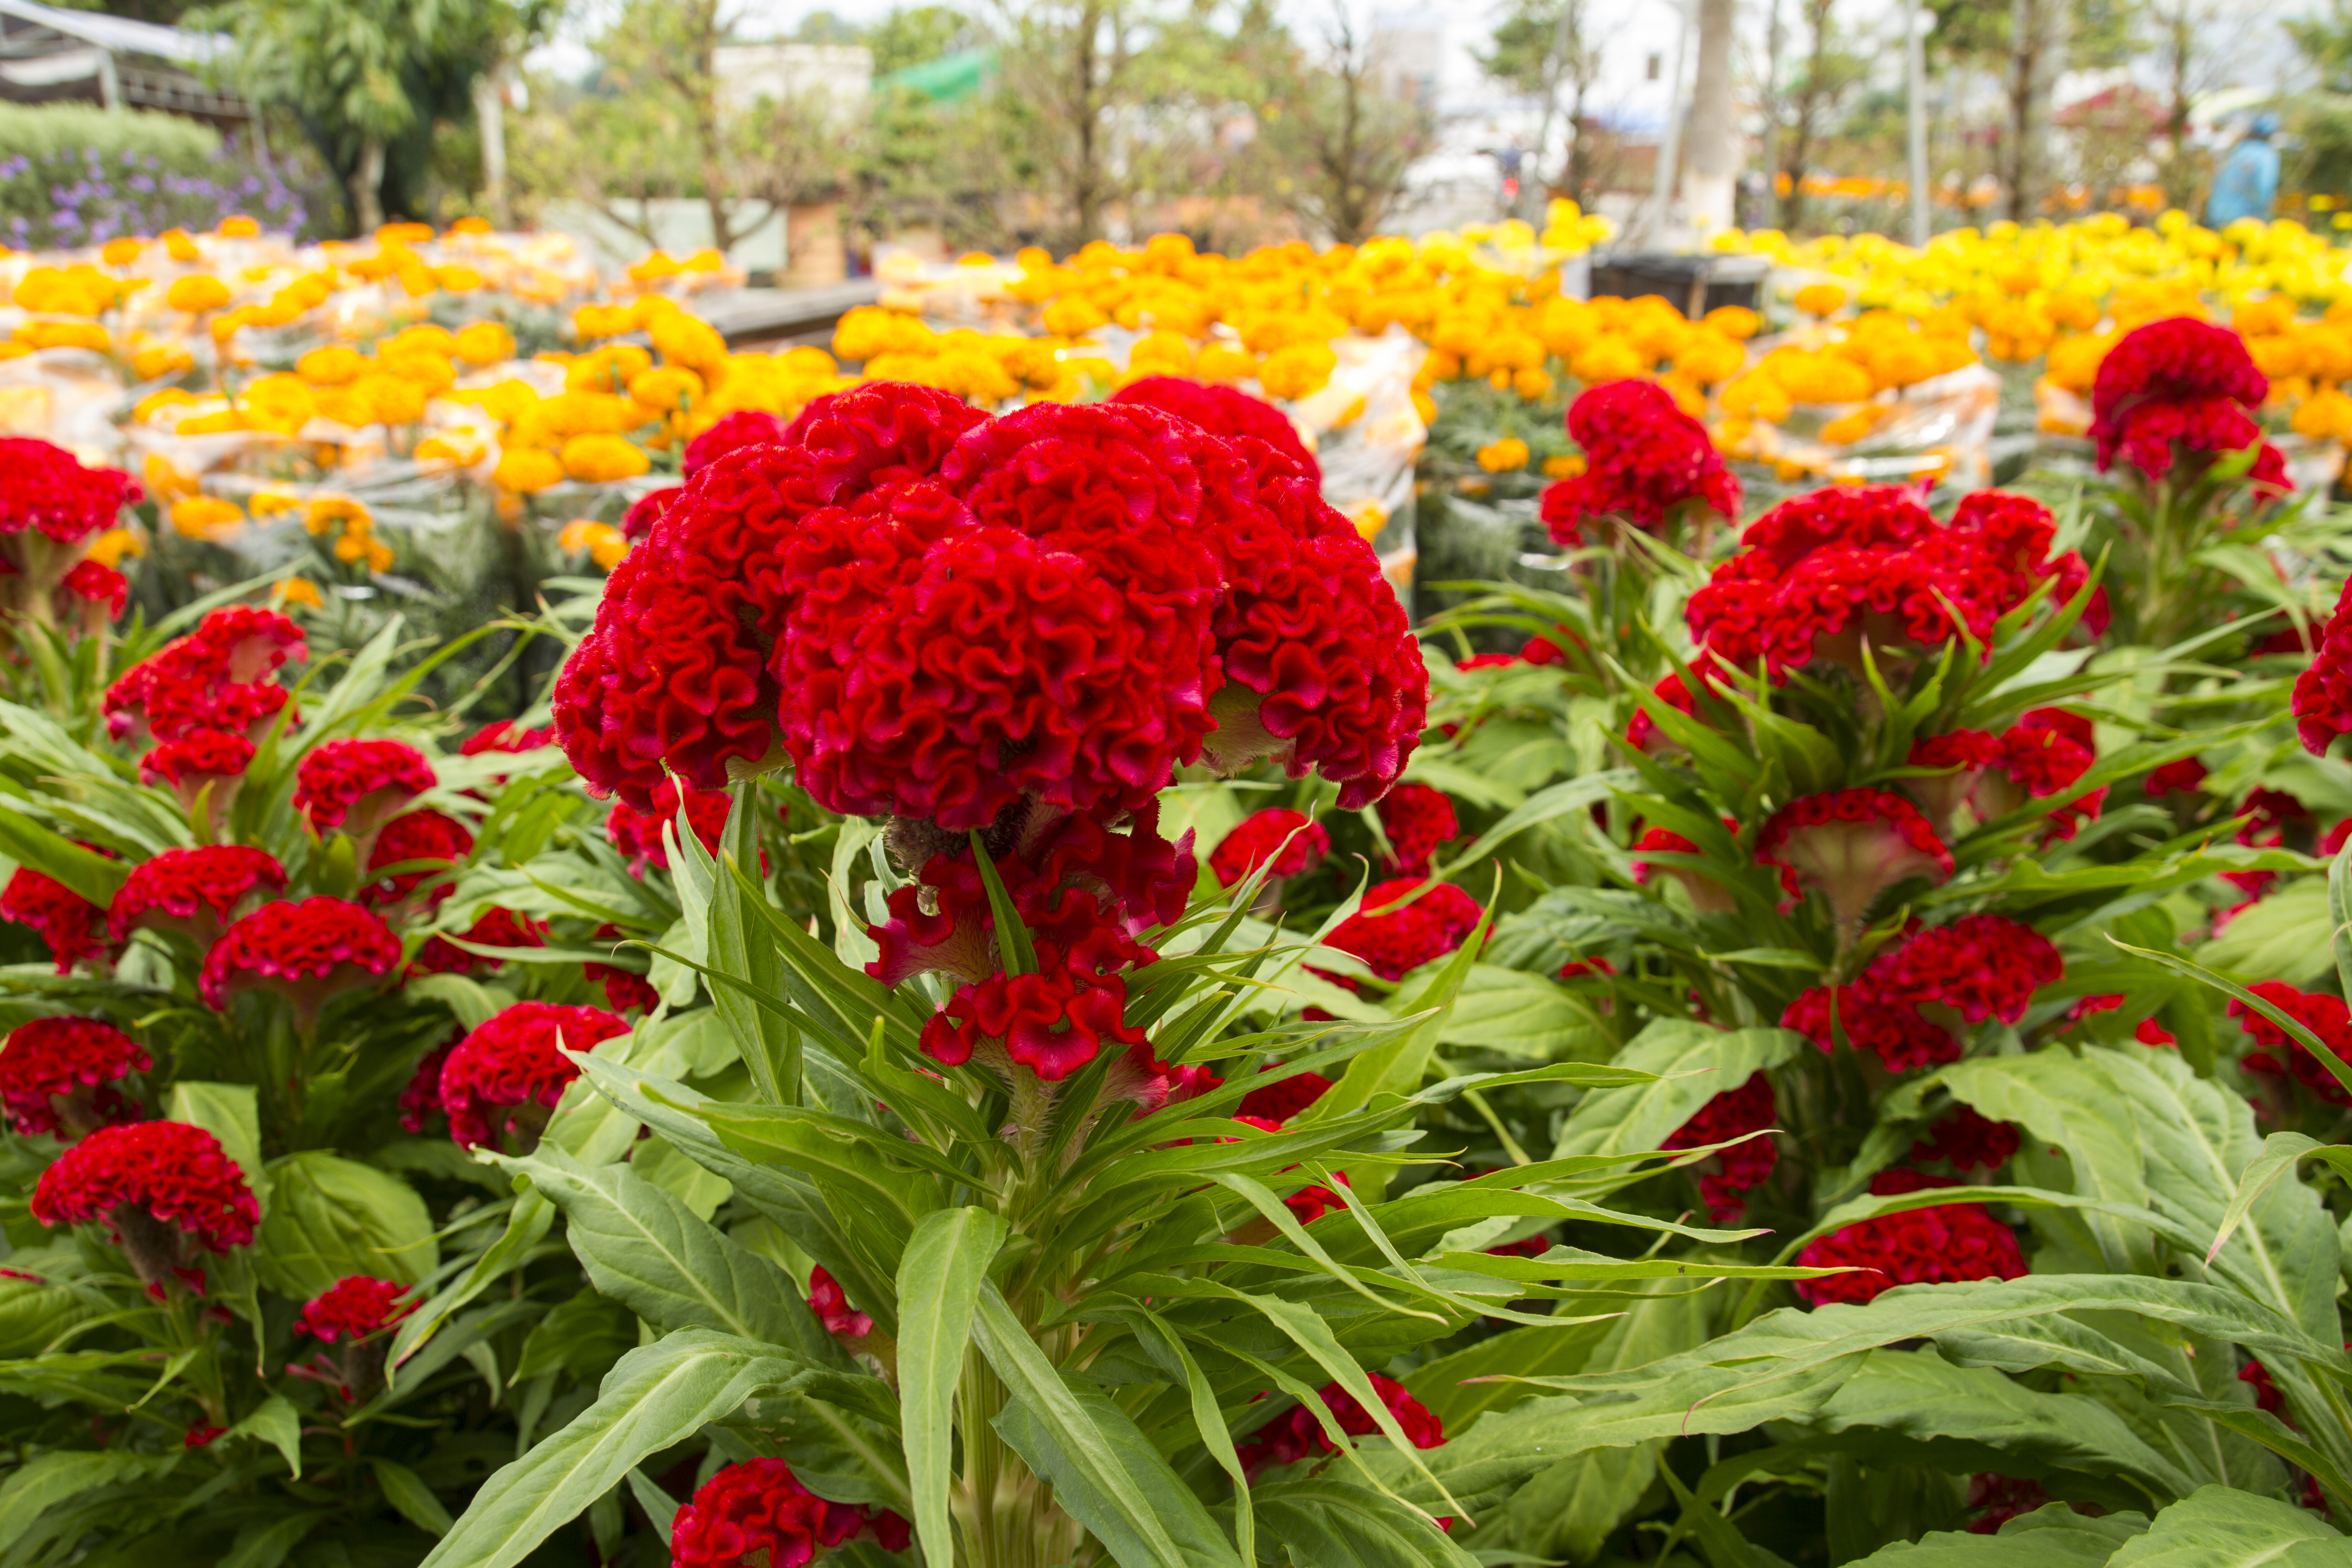
flower, asia, asian, vietnam, art, work, picture, image, animal, cat, dog, red, blue, nature, object, people, symbols, children, statues, pagodas, parks, sunset, black, white, sun, clouds, bridge, gold, gate, neighborhood, house, vehicle, road, plant, annual plant, flowering plant, blanket flowers, chrysanths, spring, woolflowers and cockscombs, floristry, garden